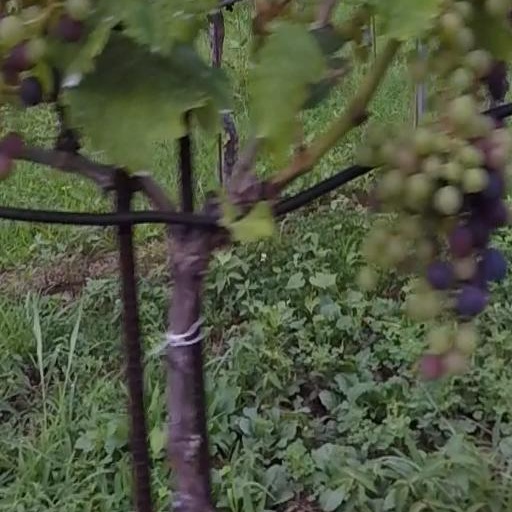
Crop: grape